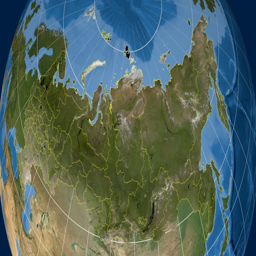
region extruded on the satellite map .